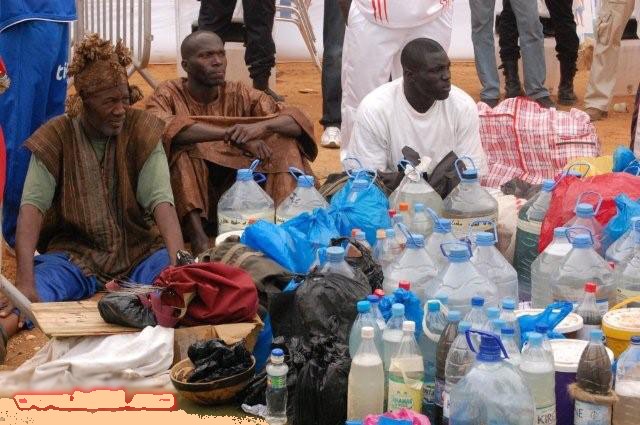
Waaw lii de gis naa fi ay bitéel yu bari ay nit toog ca wet ga. Mu mel ni wàllum xarfa-xuufa daal comme ñiy yëngu ci làmb ji sax lay gën a nuróol. Waaw loolu de gis naa ko ci nataal bi bitéel yu bari sax ñu def ñu ub ko.